Sorbonne University Alliance

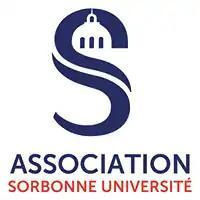

Sorbonne University Alliance (French: "Alliance Sorbonne Université") is a group of ten academic institutions associated with the Sorbonne University. After the fusion between Paris-Sorbonne University and Pierre and Marie Curie University under the name Sorbonne University (French: "Sorbonne Université") in 2018, the university system "Sorbonne Universités" changed its name to "Association Sorbonne Université" and later to "Alliance Sorbonne Université".